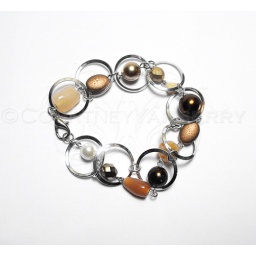
A bracelet of glass beads, metallic beads, Czech glass and glass pearls, caught in a net of silver colored rings.